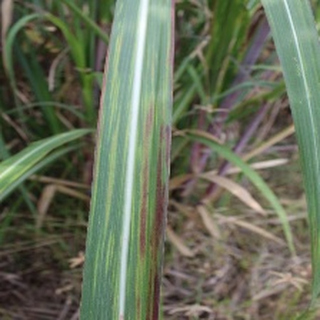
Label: sugarcane_bacterial_blight